Karl Girardet

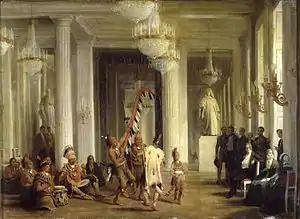
"The Reception of George Catlin's Indian Museum", one of Girardet's works as court painter.

Girardet's art belongs to the tradition of Romanticism and to the popular movement in landscape painting called the "School of 1830". His landscapes, based on sketches often completed under adverse weather conditions and within one hour, exhibit a rare vivacity and mastery of subtle color, especially after his 1850 stay in Brienz. Unlike his friends and colleagues Maximilien de Meuron and Rodolphe Töpffer, he was not enchanted by the snow-capped peaks of the Alps, preferring instead to portray lakes, streams and marshes, notably the rivers Aar, Eure and Marne.